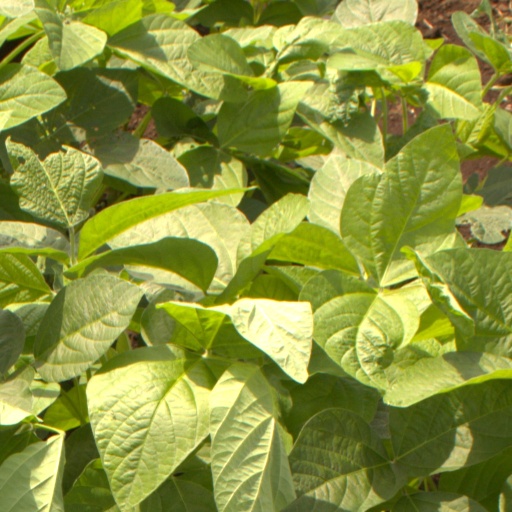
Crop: soybean